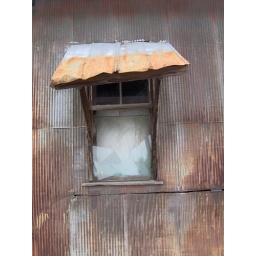
A window with shutter on an old building near downtown Apex.